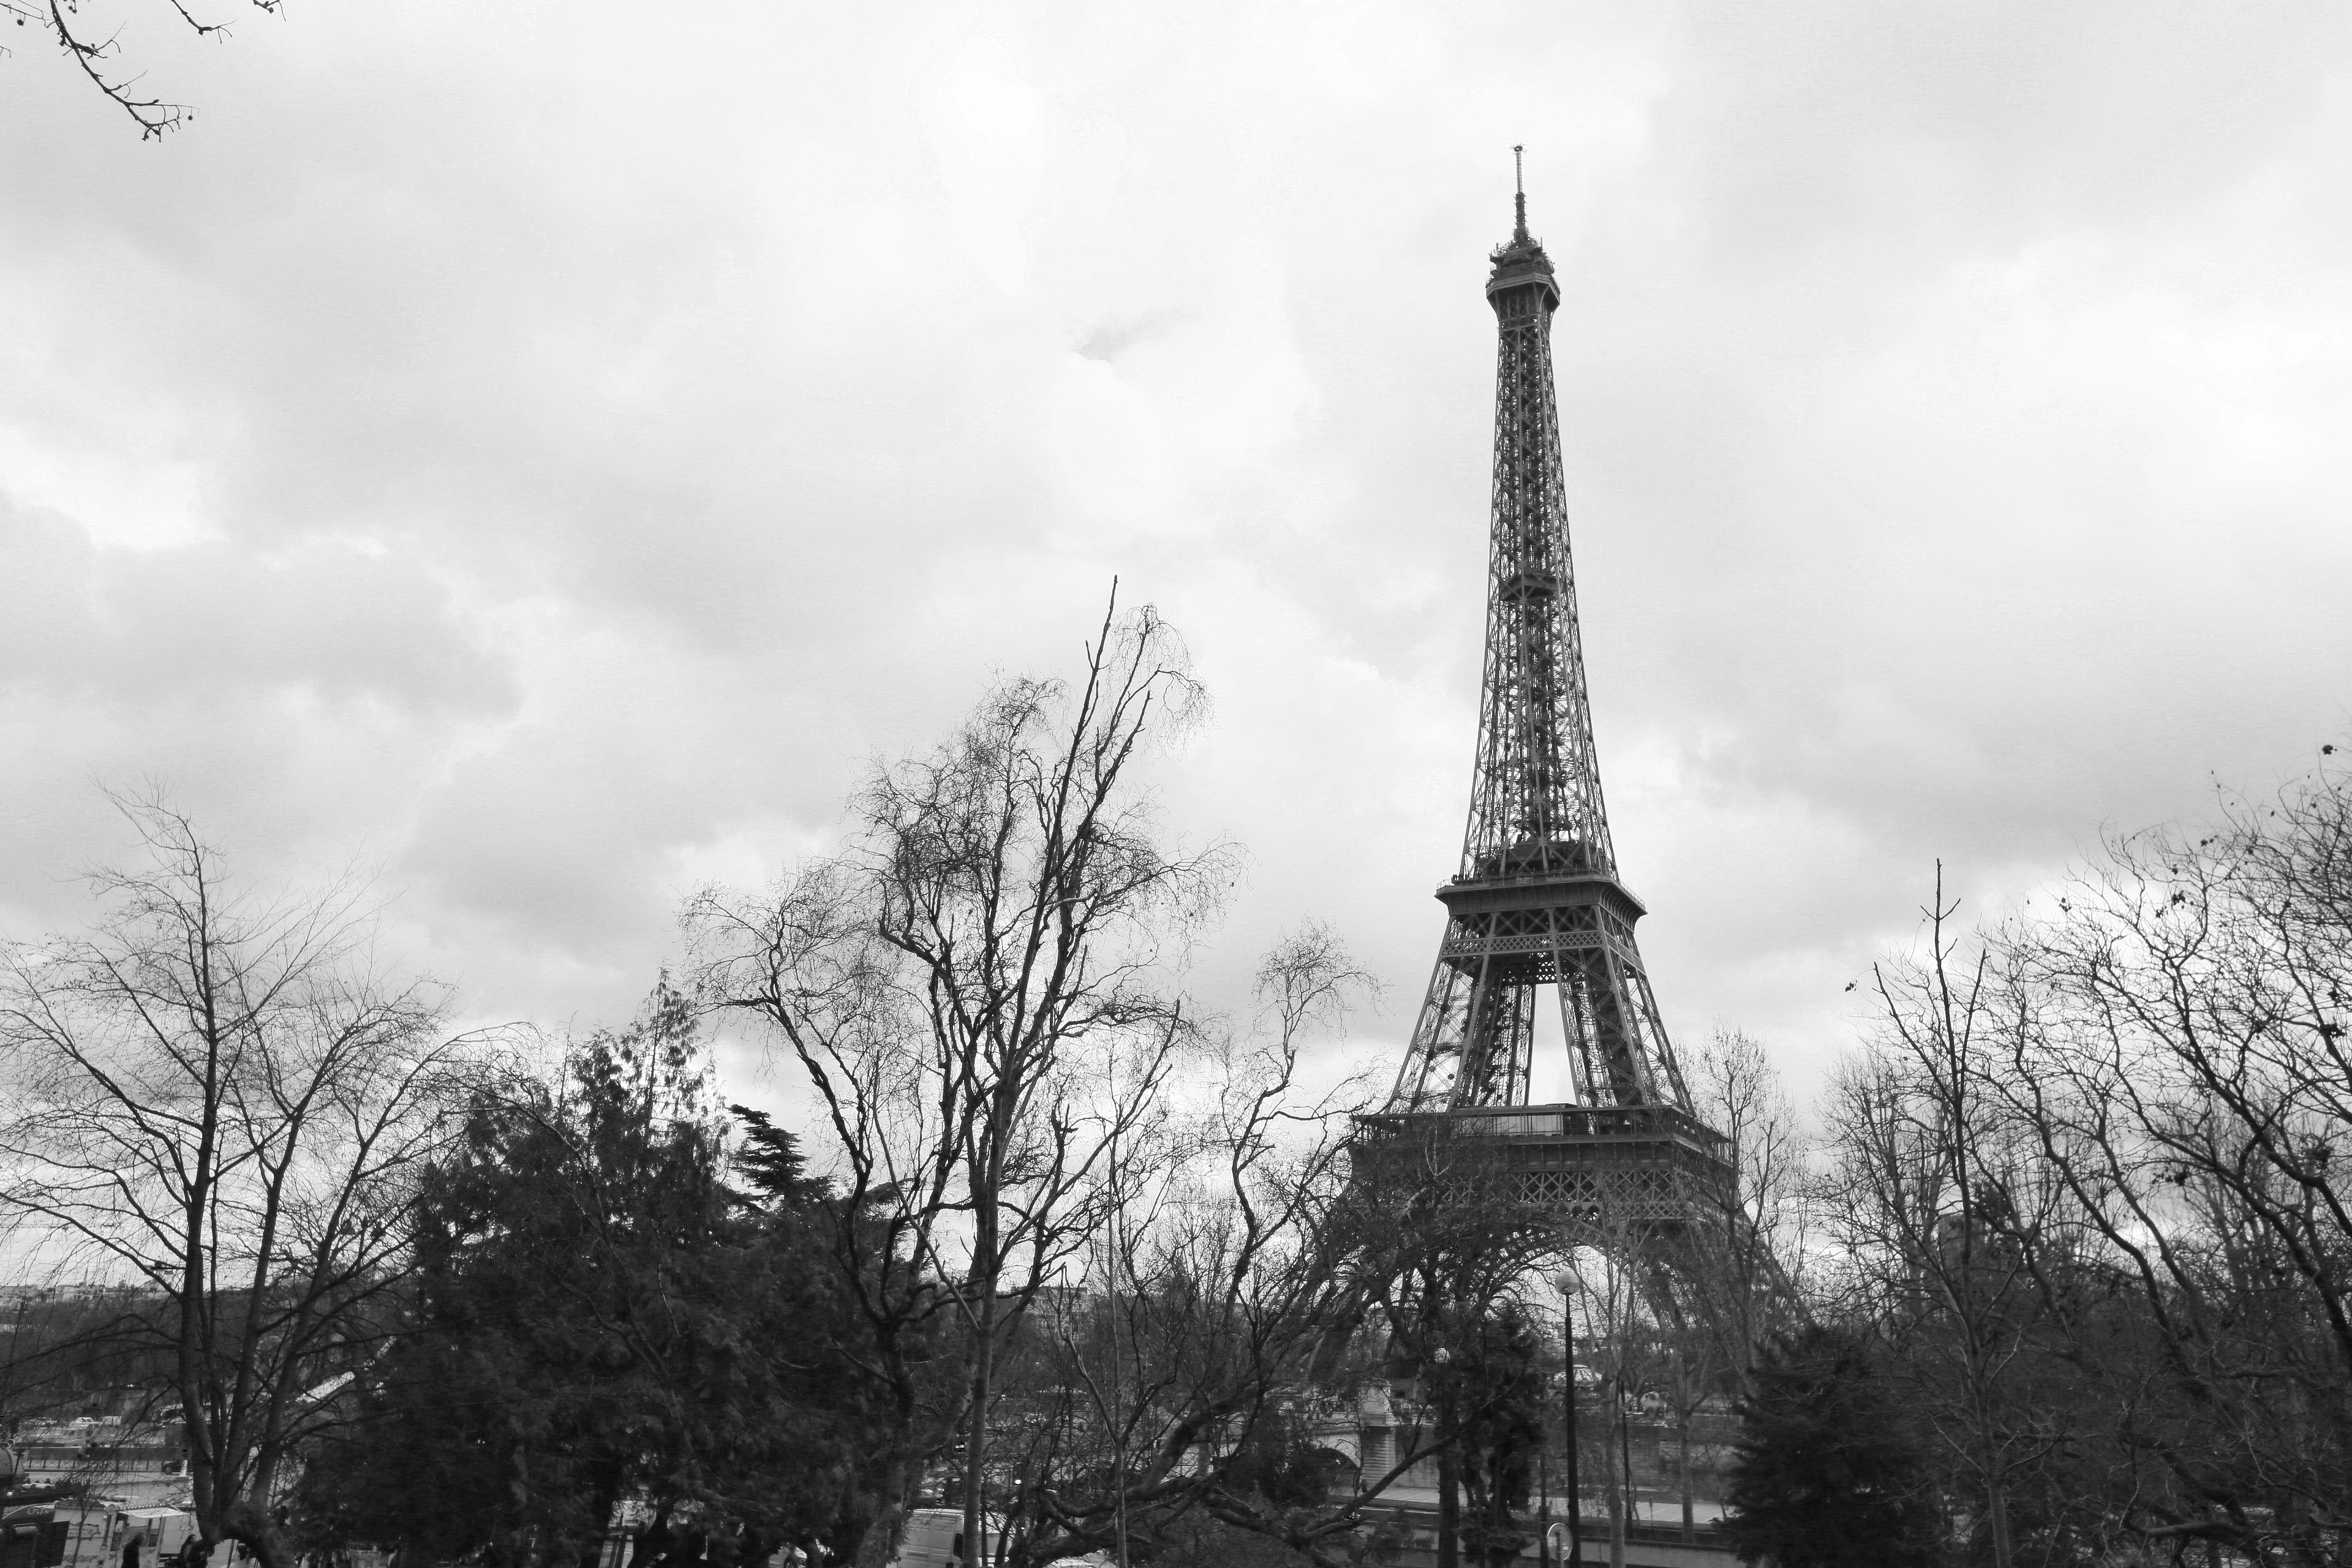
tree, black and white, monument, statue, tower, landmark, monochrome, spire, steeple, monochrome photography